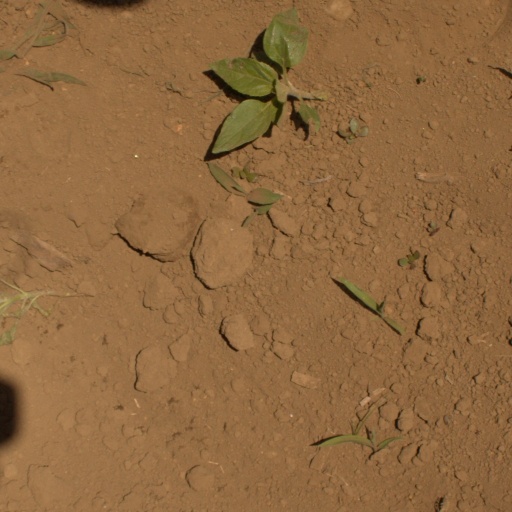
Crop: Jerusalem artichoke